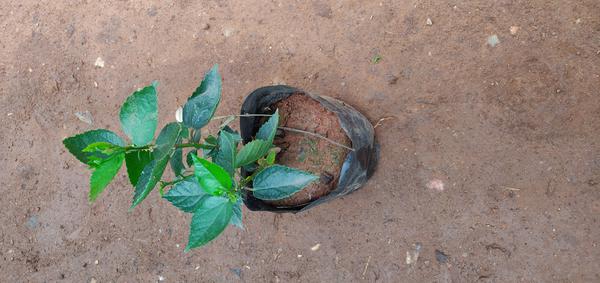
Plant: Hibiscus